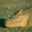
Label: crocodile